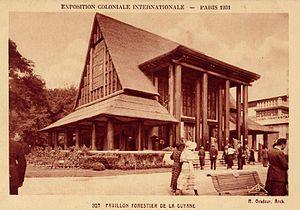
Pavillon de la Guyane à l'Exposition Coloniale de Paris en 1931
L’Exposition coloniale internationale s'est tenue à Paris du 6 mai au 15 novembre 1931, à la porte Dorée et sur le site du bois de Vincennes, pour présenter les produits et réalisations de l'ensemble des colonies et des dépendances d'outre-mer de la France, ainsi que celles des principales puissances coloniales, à l'exception notable du Royaume-Uni, au sein de pavillons rappelant l'architecture de ces territoires, notamment d'Afrique noire, de Madagascar, d'Afrique du Nord, d'Indochine, de Syrie et du Liban.